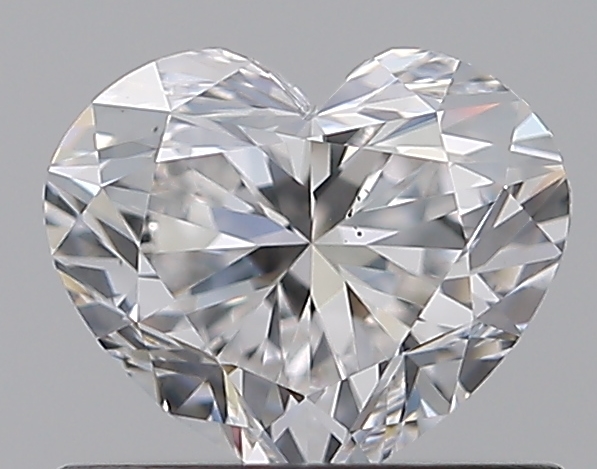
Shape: heart
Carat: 0.71
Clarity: VS2
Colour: E
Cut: EX
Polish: EX
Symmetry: EX
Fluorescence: N
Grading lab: GIA
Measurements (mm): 5.19 x 6.15 x 3.61